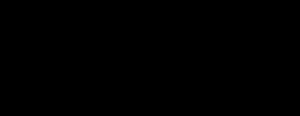
Les casomorphines sont des peptides provenant de la dégradation de la caséine du lait par des protéases. Tout comme la β-endorphine ou encore l'enképhaline, elles présentent des propriétés antinociceptives du fait d'une forte ressemblance de leur partie N-terminal avec celle de la morphine.